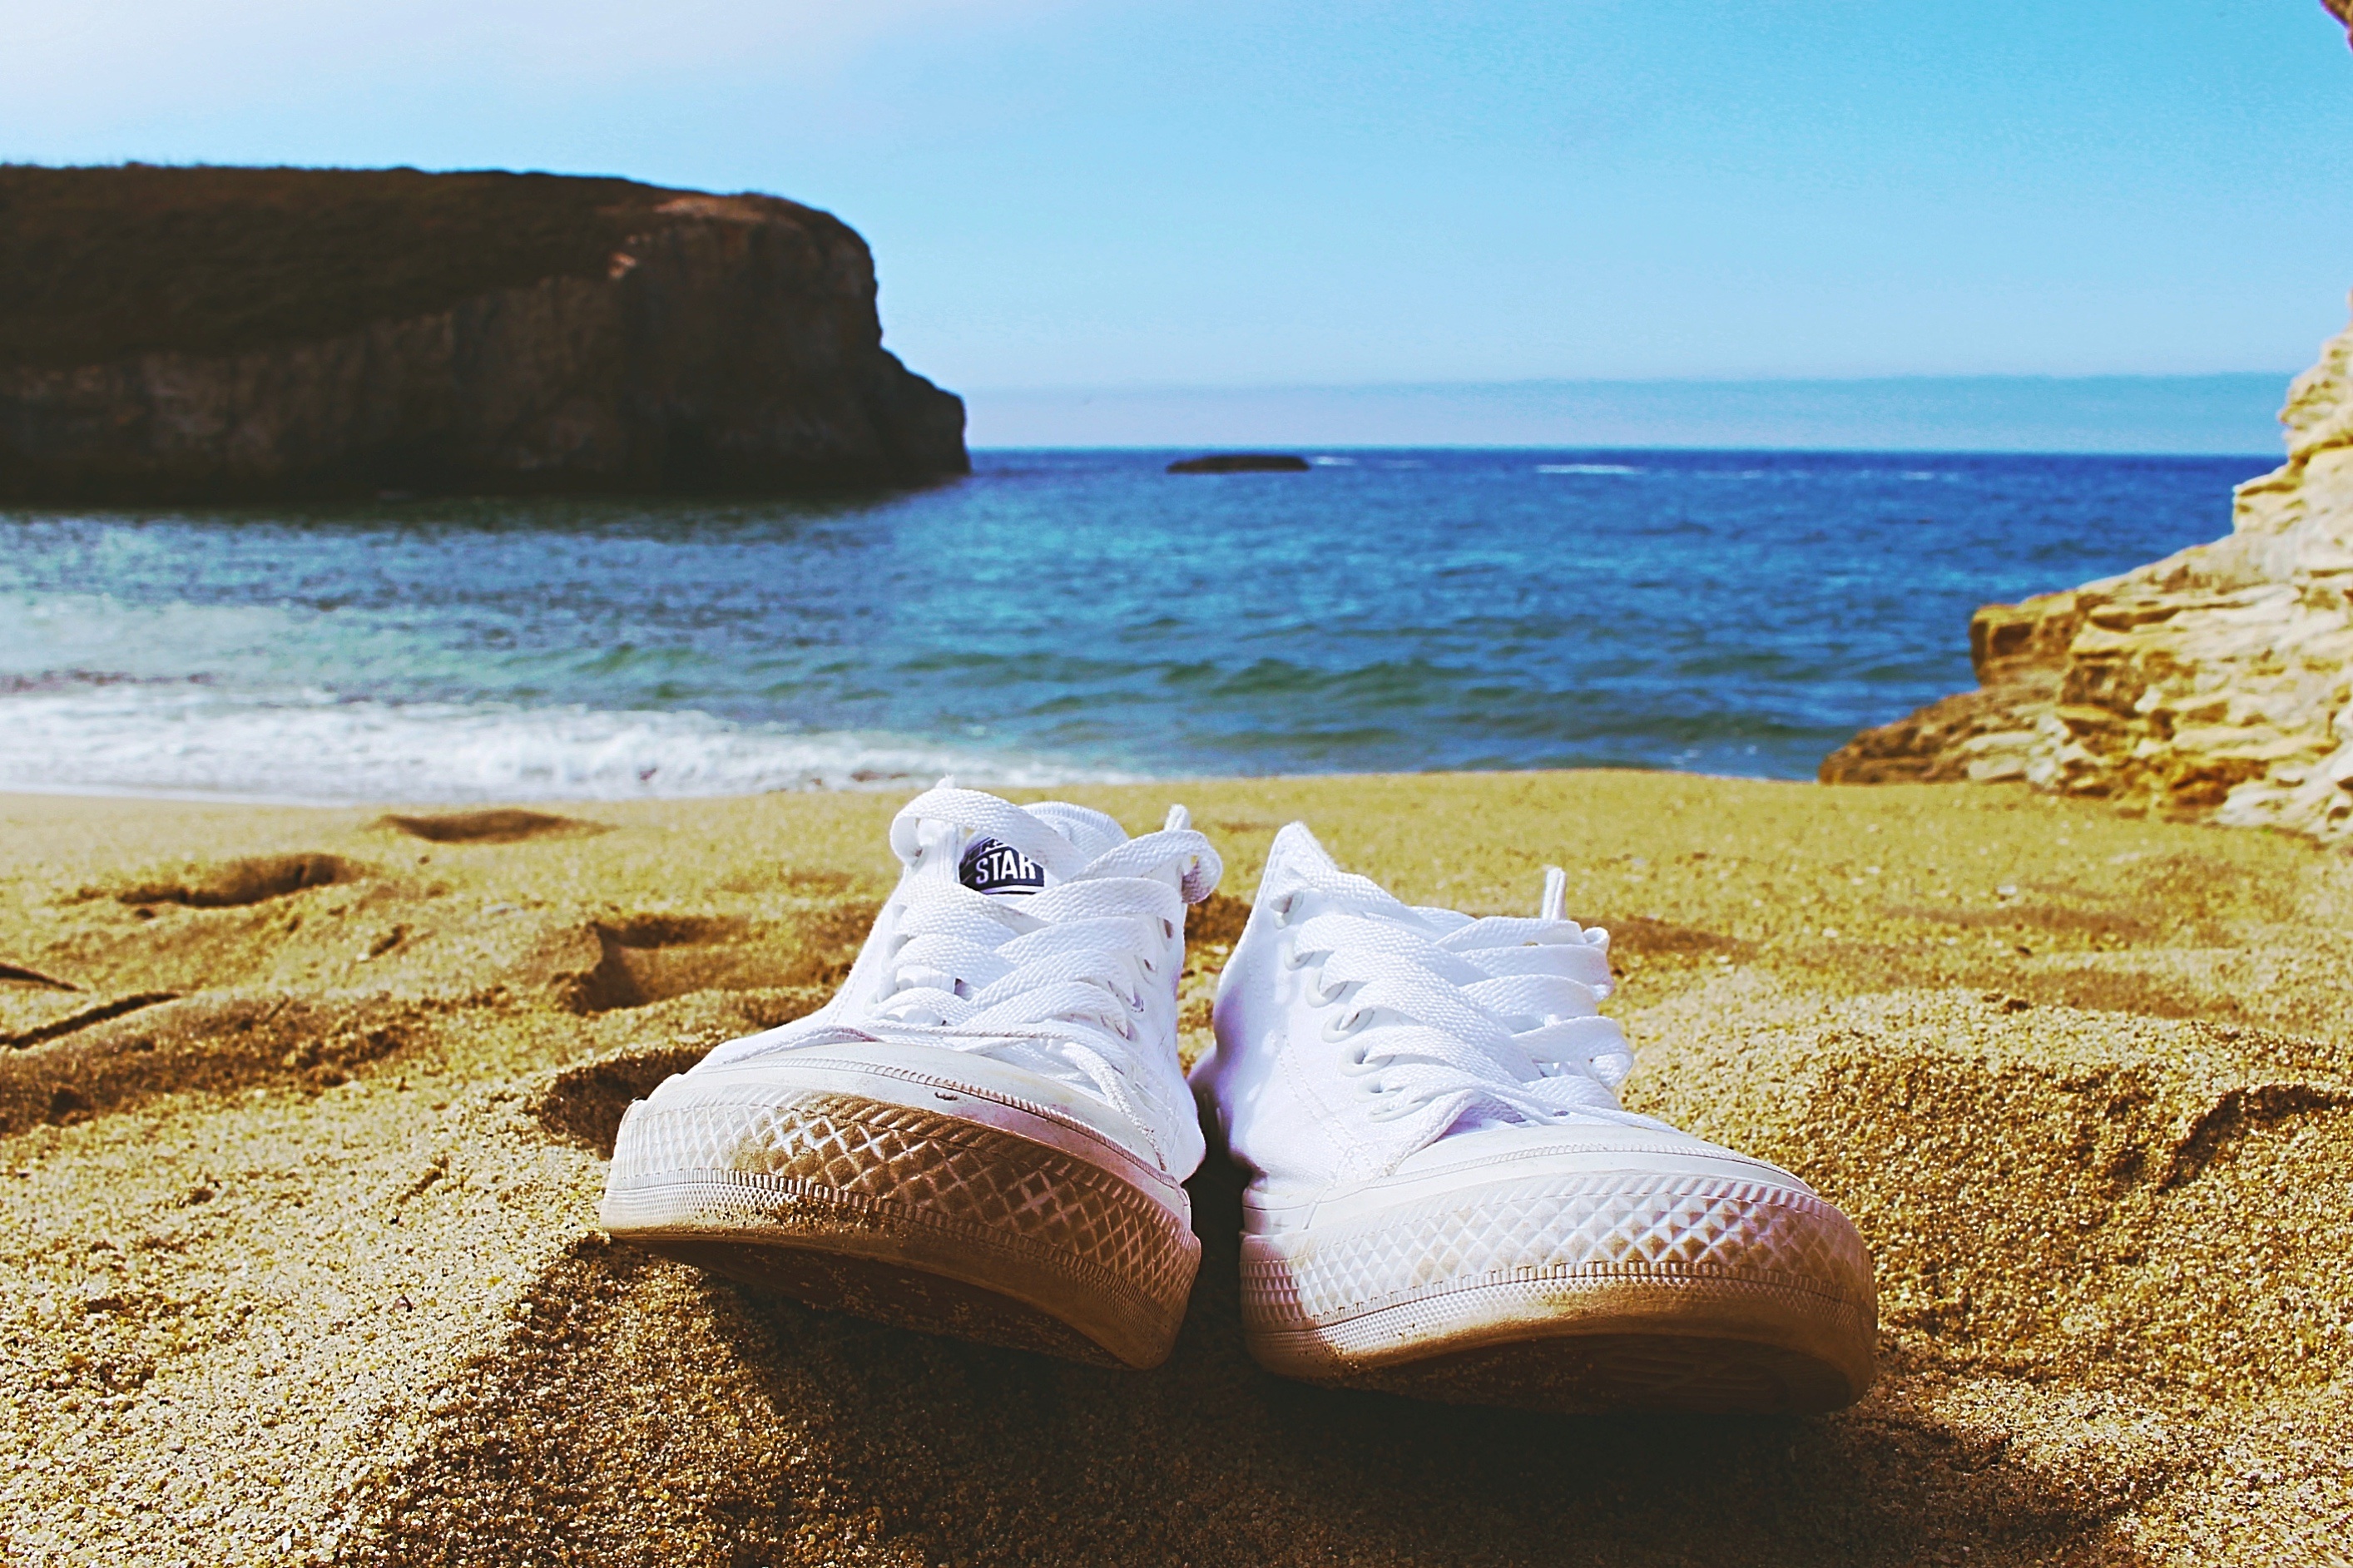
beach, sea, coast, sand, rock, ocean, horizon, shore, wave, vacation, cliff, bay, terrain, material, body of water, cape